Princes Pier

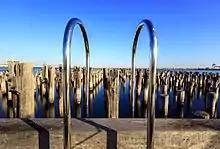
Remains of the original wooden pillars forming the pier

The pier was constructed between 1912 and 1915 by the Melbourne Harbor Trust to supplement the adjacent Station Pier (originally the 'Railway Pier'). From completion in 1915 until 1969 it was also a major arrival point for new migrants, particularly during the post-war period. In addition to a pier, there was a gatehouse and barriers, terminal building, amenities rooms, goods lockers, ablution blocks, railway sidings and passenger gangways.